Peter McArthur (politician)

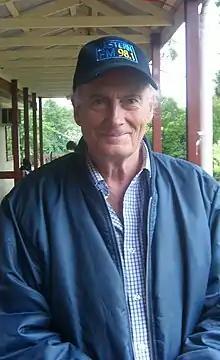
McArthur at Radio Eastern 20th Birthday Celebrations, Melbourne, Australia 2009

Peter Stewart McArthur (27 September 1937 – 2 February 2017) was an Australian politician and broadcaster. He worked for the ABC as broadcaster, and Channel 2 as a newsreader, weatherman and interviewer. At Radio 3LO, he was a weekend breakfast presenter and sports panelist. He co-founded 3ECB Radio Eastern 98.1 FM in 1991 and continued as a presenter and EFL Sports announcer with them till his death.